Gulf Coast Native sheep

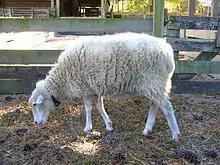
A Gulf Coast Native sheep in Florida

The Gulf Coast Native is a breed of sheep found in the U.S. states bordering the Gulf Coast. Also occasionally known as the "Louisiana Scrub", "Pineywoods Native" or simply "Gulf Coast sheep", the breed is a mix of many of the sheep varieties brought to the Southern United States during the European colonization of the region. It is now an exceedingly rare breed, but one valuable for its ability to adapt to the hot humid climate of the Gulf Coast.